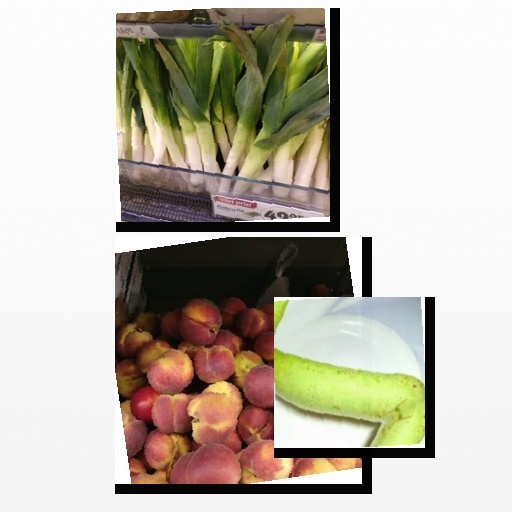
Food items: leek, peach, bottle_gourd